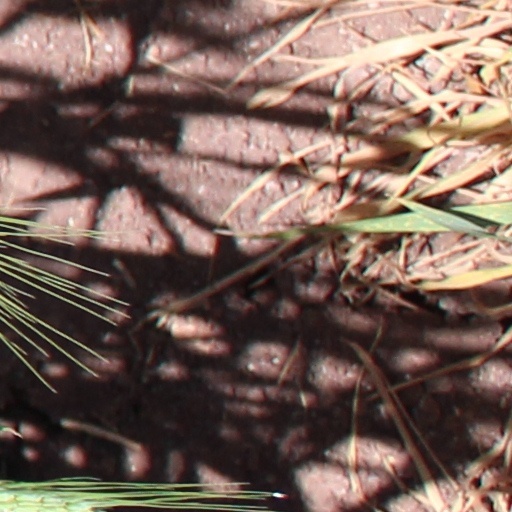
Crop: wheat